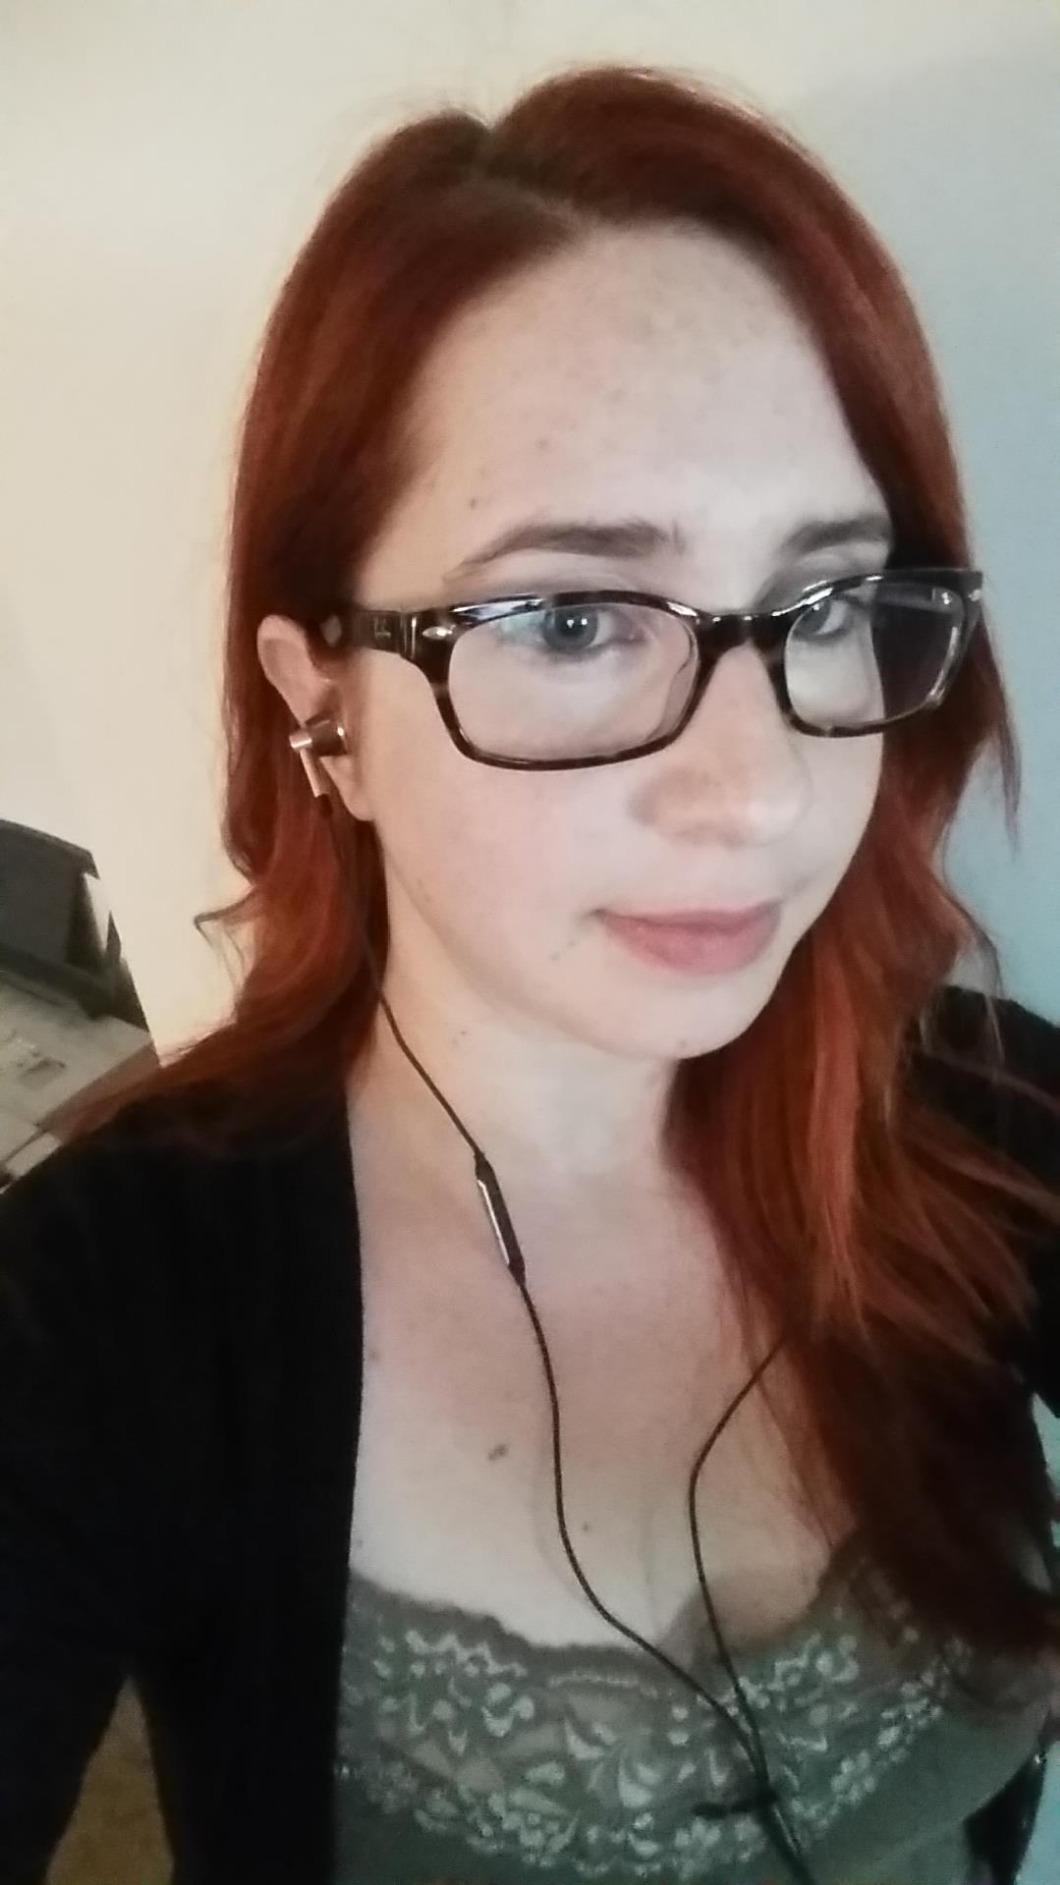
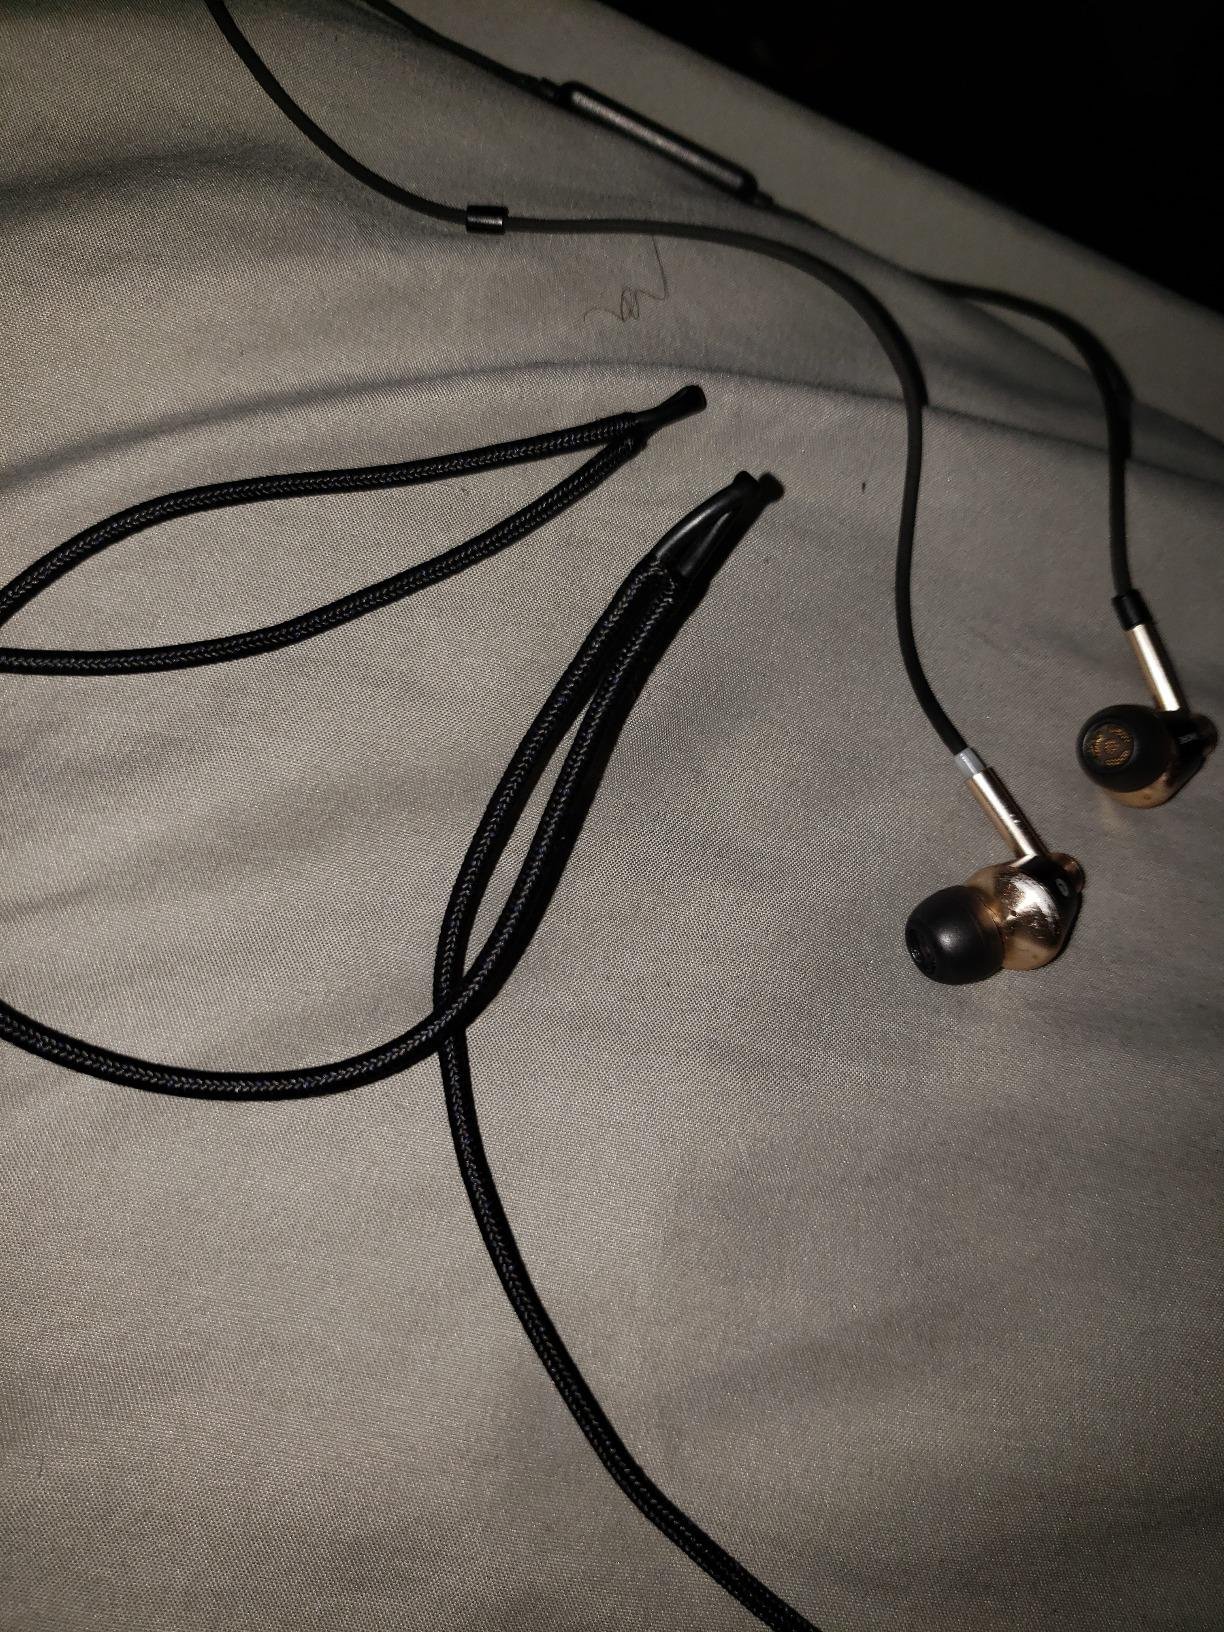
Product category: headphones
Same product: yes